Llandegley International Airport

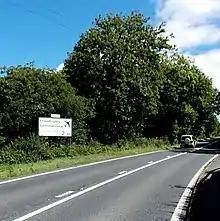
Sign and A44, seen in August 2013

Despite Llandegley having no airfield—much less one of international standard—a visitor to Llandegley, Nicholas Whitehead, erected his own road sign, mimicking the UK's standard Worboys signs, on private land on the north side of the A44 east of Crossgates in 2002, showing "Llandegley International [Airport] / / 2½ ". He spent £1,000 on renting the site.